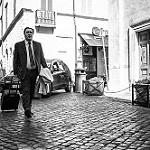
Scene: Outdoor